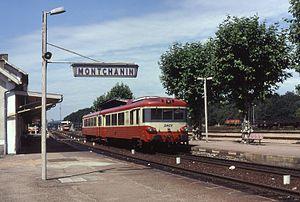
La gare de Montchanin est une gare ferroviaire française des lignes de Nevers à Chagny et du Coteau à Montchanin, située sur le territoire de la commune de Montchanin dans le département de Saône-et-Loire, en région Bourgogne-Franche-Comté.